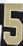
Number: 5